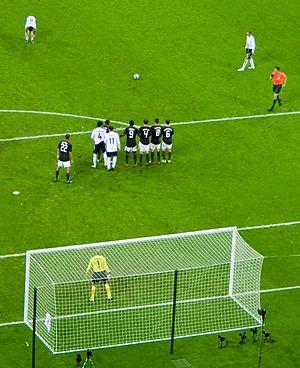
David Robert Joseph Beckham, né le 2 mai 1975 à Leytonstone, est un footballeur international anglais ayant évolué au poste de milieu de terrain à Manchester United, au Real Madrid, au Galaxy de Los Angeles et au Paris Saint-Germain.